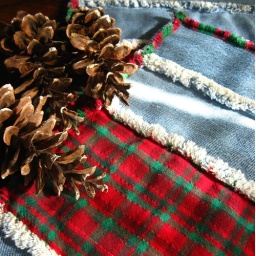
red and green homespun with denim in Country By Design placemats available at Etsy.